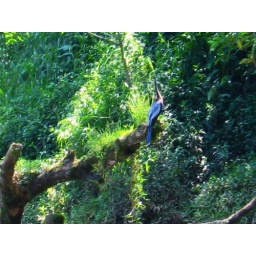
Anhinga bird greeting in the river